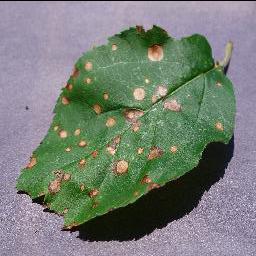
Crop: apple
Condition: black_rot